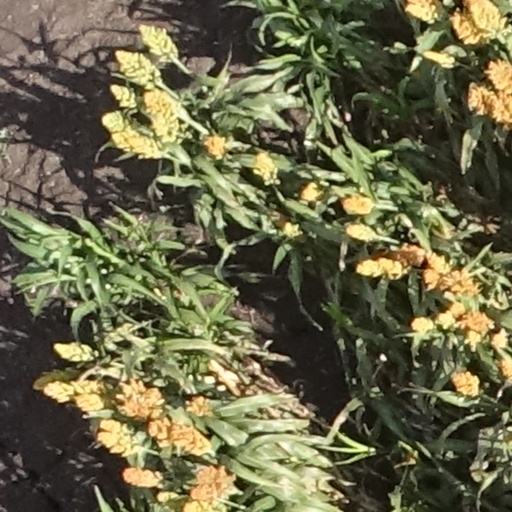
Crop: sorghum